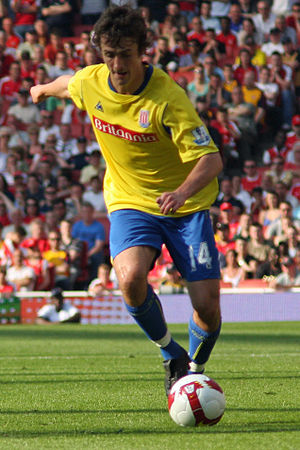
Danny Pugh
"Daniel Adam ""Danny"" Pugh er en engelsk professionel fodboldspiller. Han spiller i øjeblikket for Port Vale, og har tidligere repræsenteret blandt andet Manchester United og Leeds.